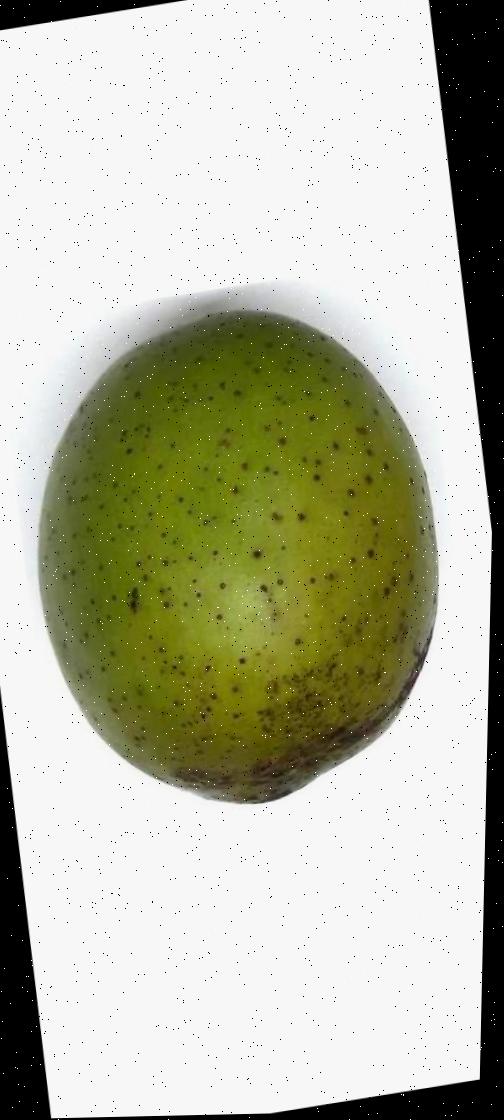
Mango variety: Langra